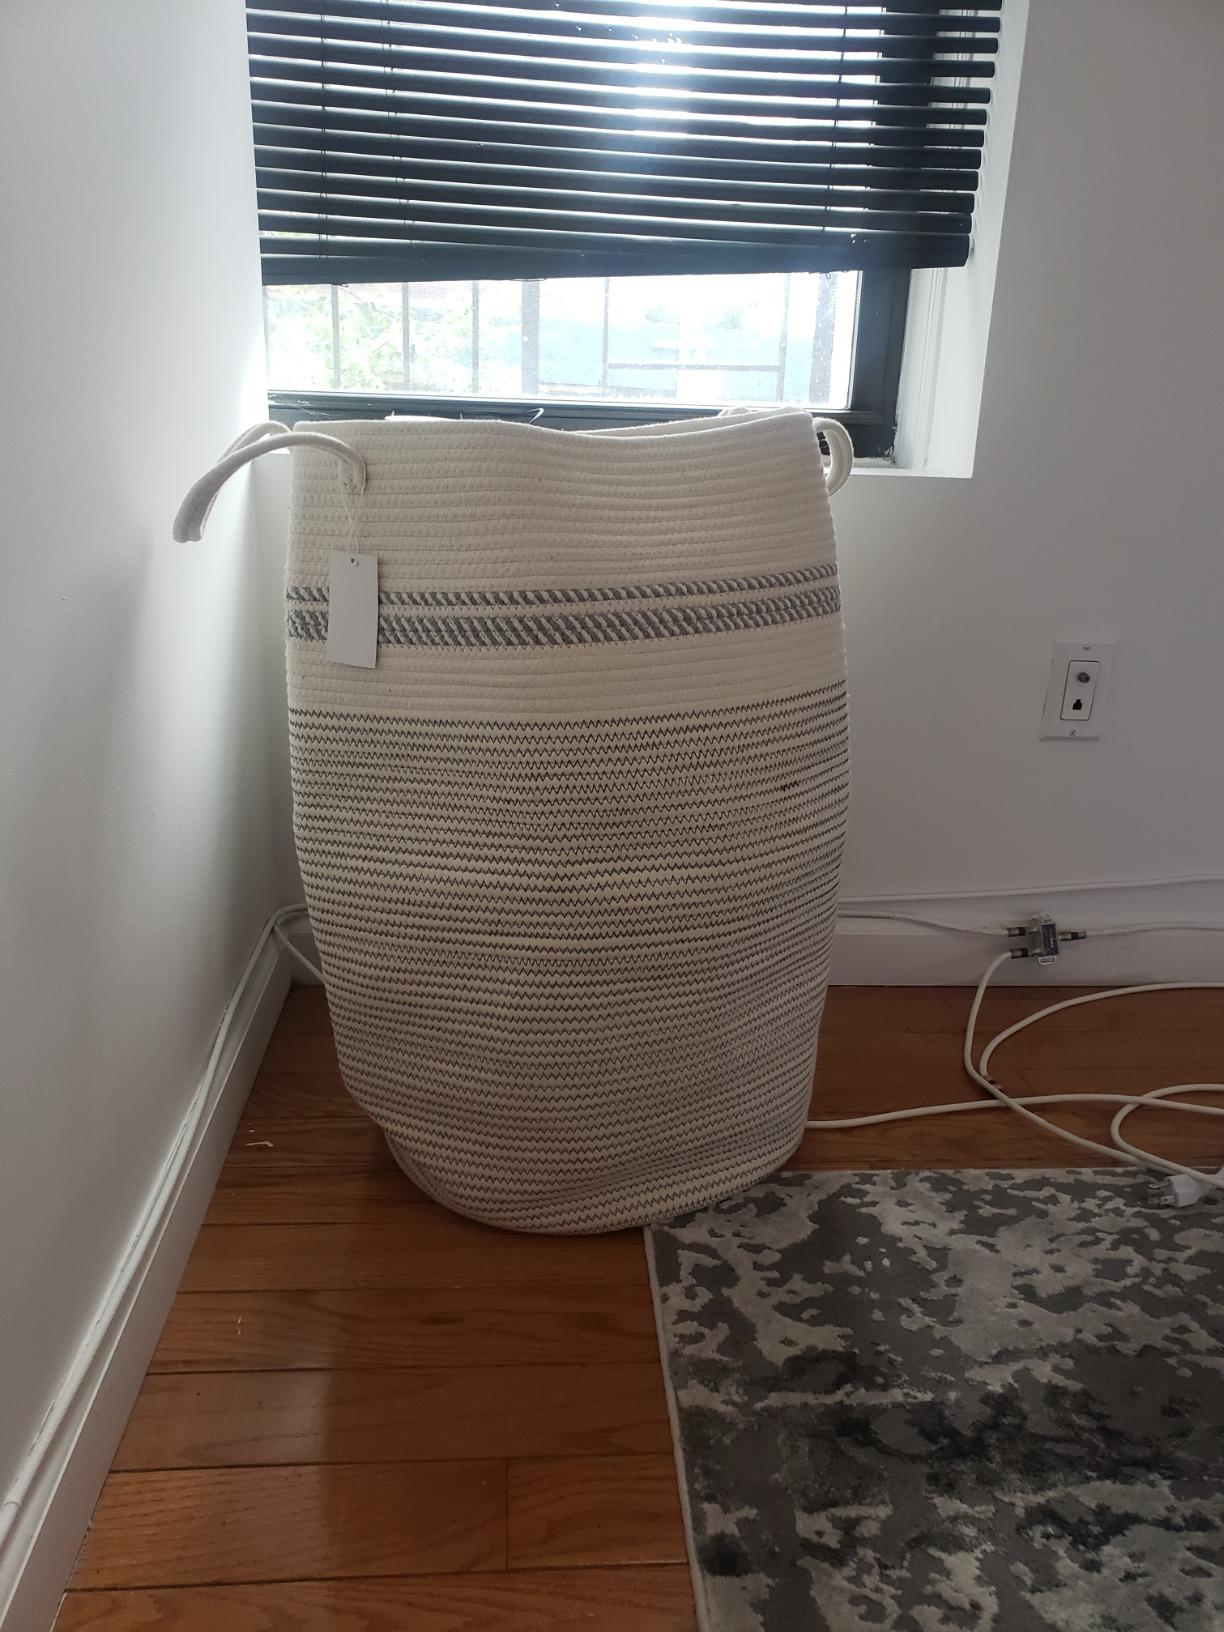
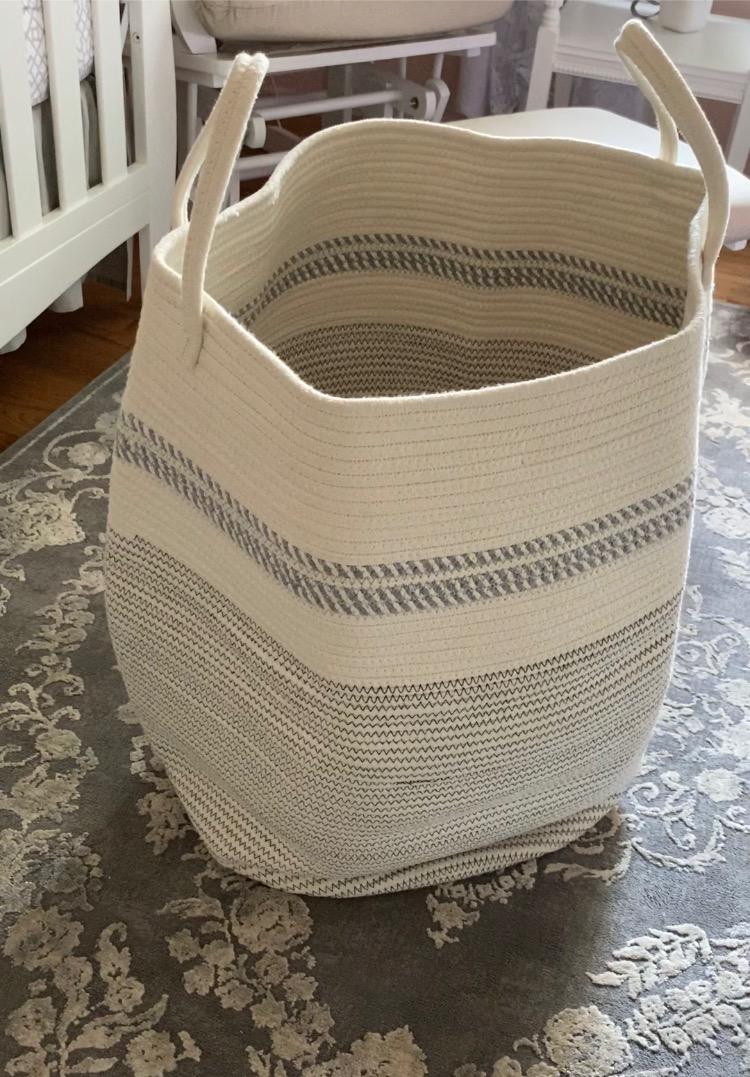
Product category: items_hamper
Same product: yes